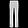
Label: Trouser